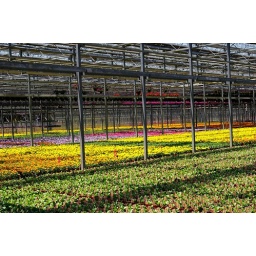
In a green house here in NC